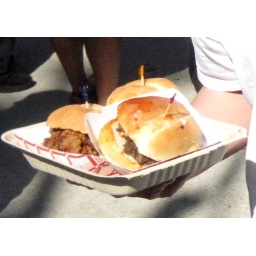
someone walked by with this plate of bbq meat sandwiches.. don't know what food truck was selling these.